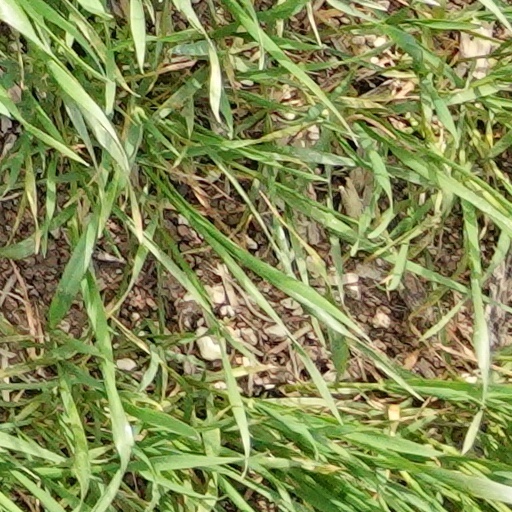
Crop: wheat